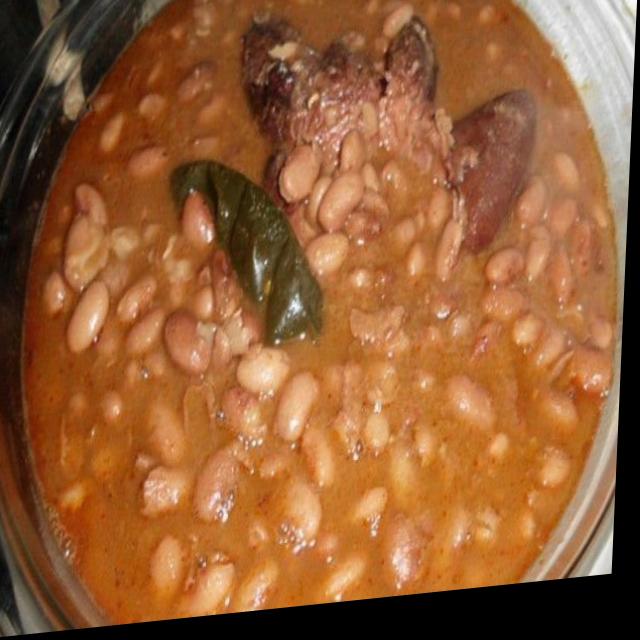
Dish: rajma_curry